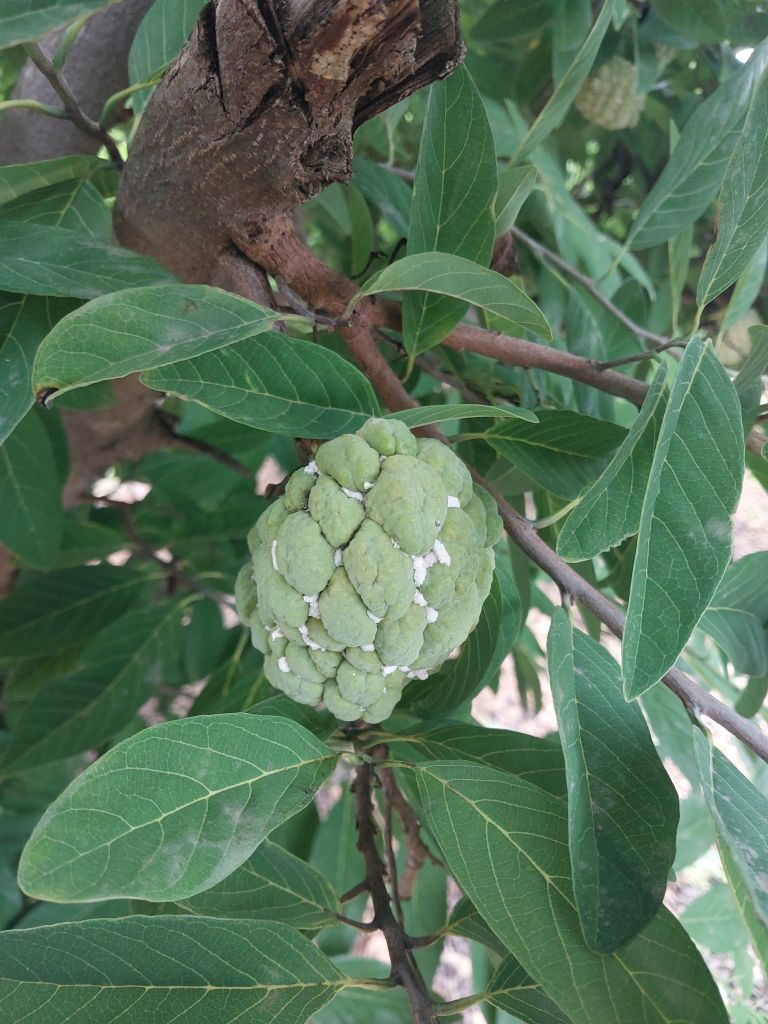
Disease label: Mealy Bug